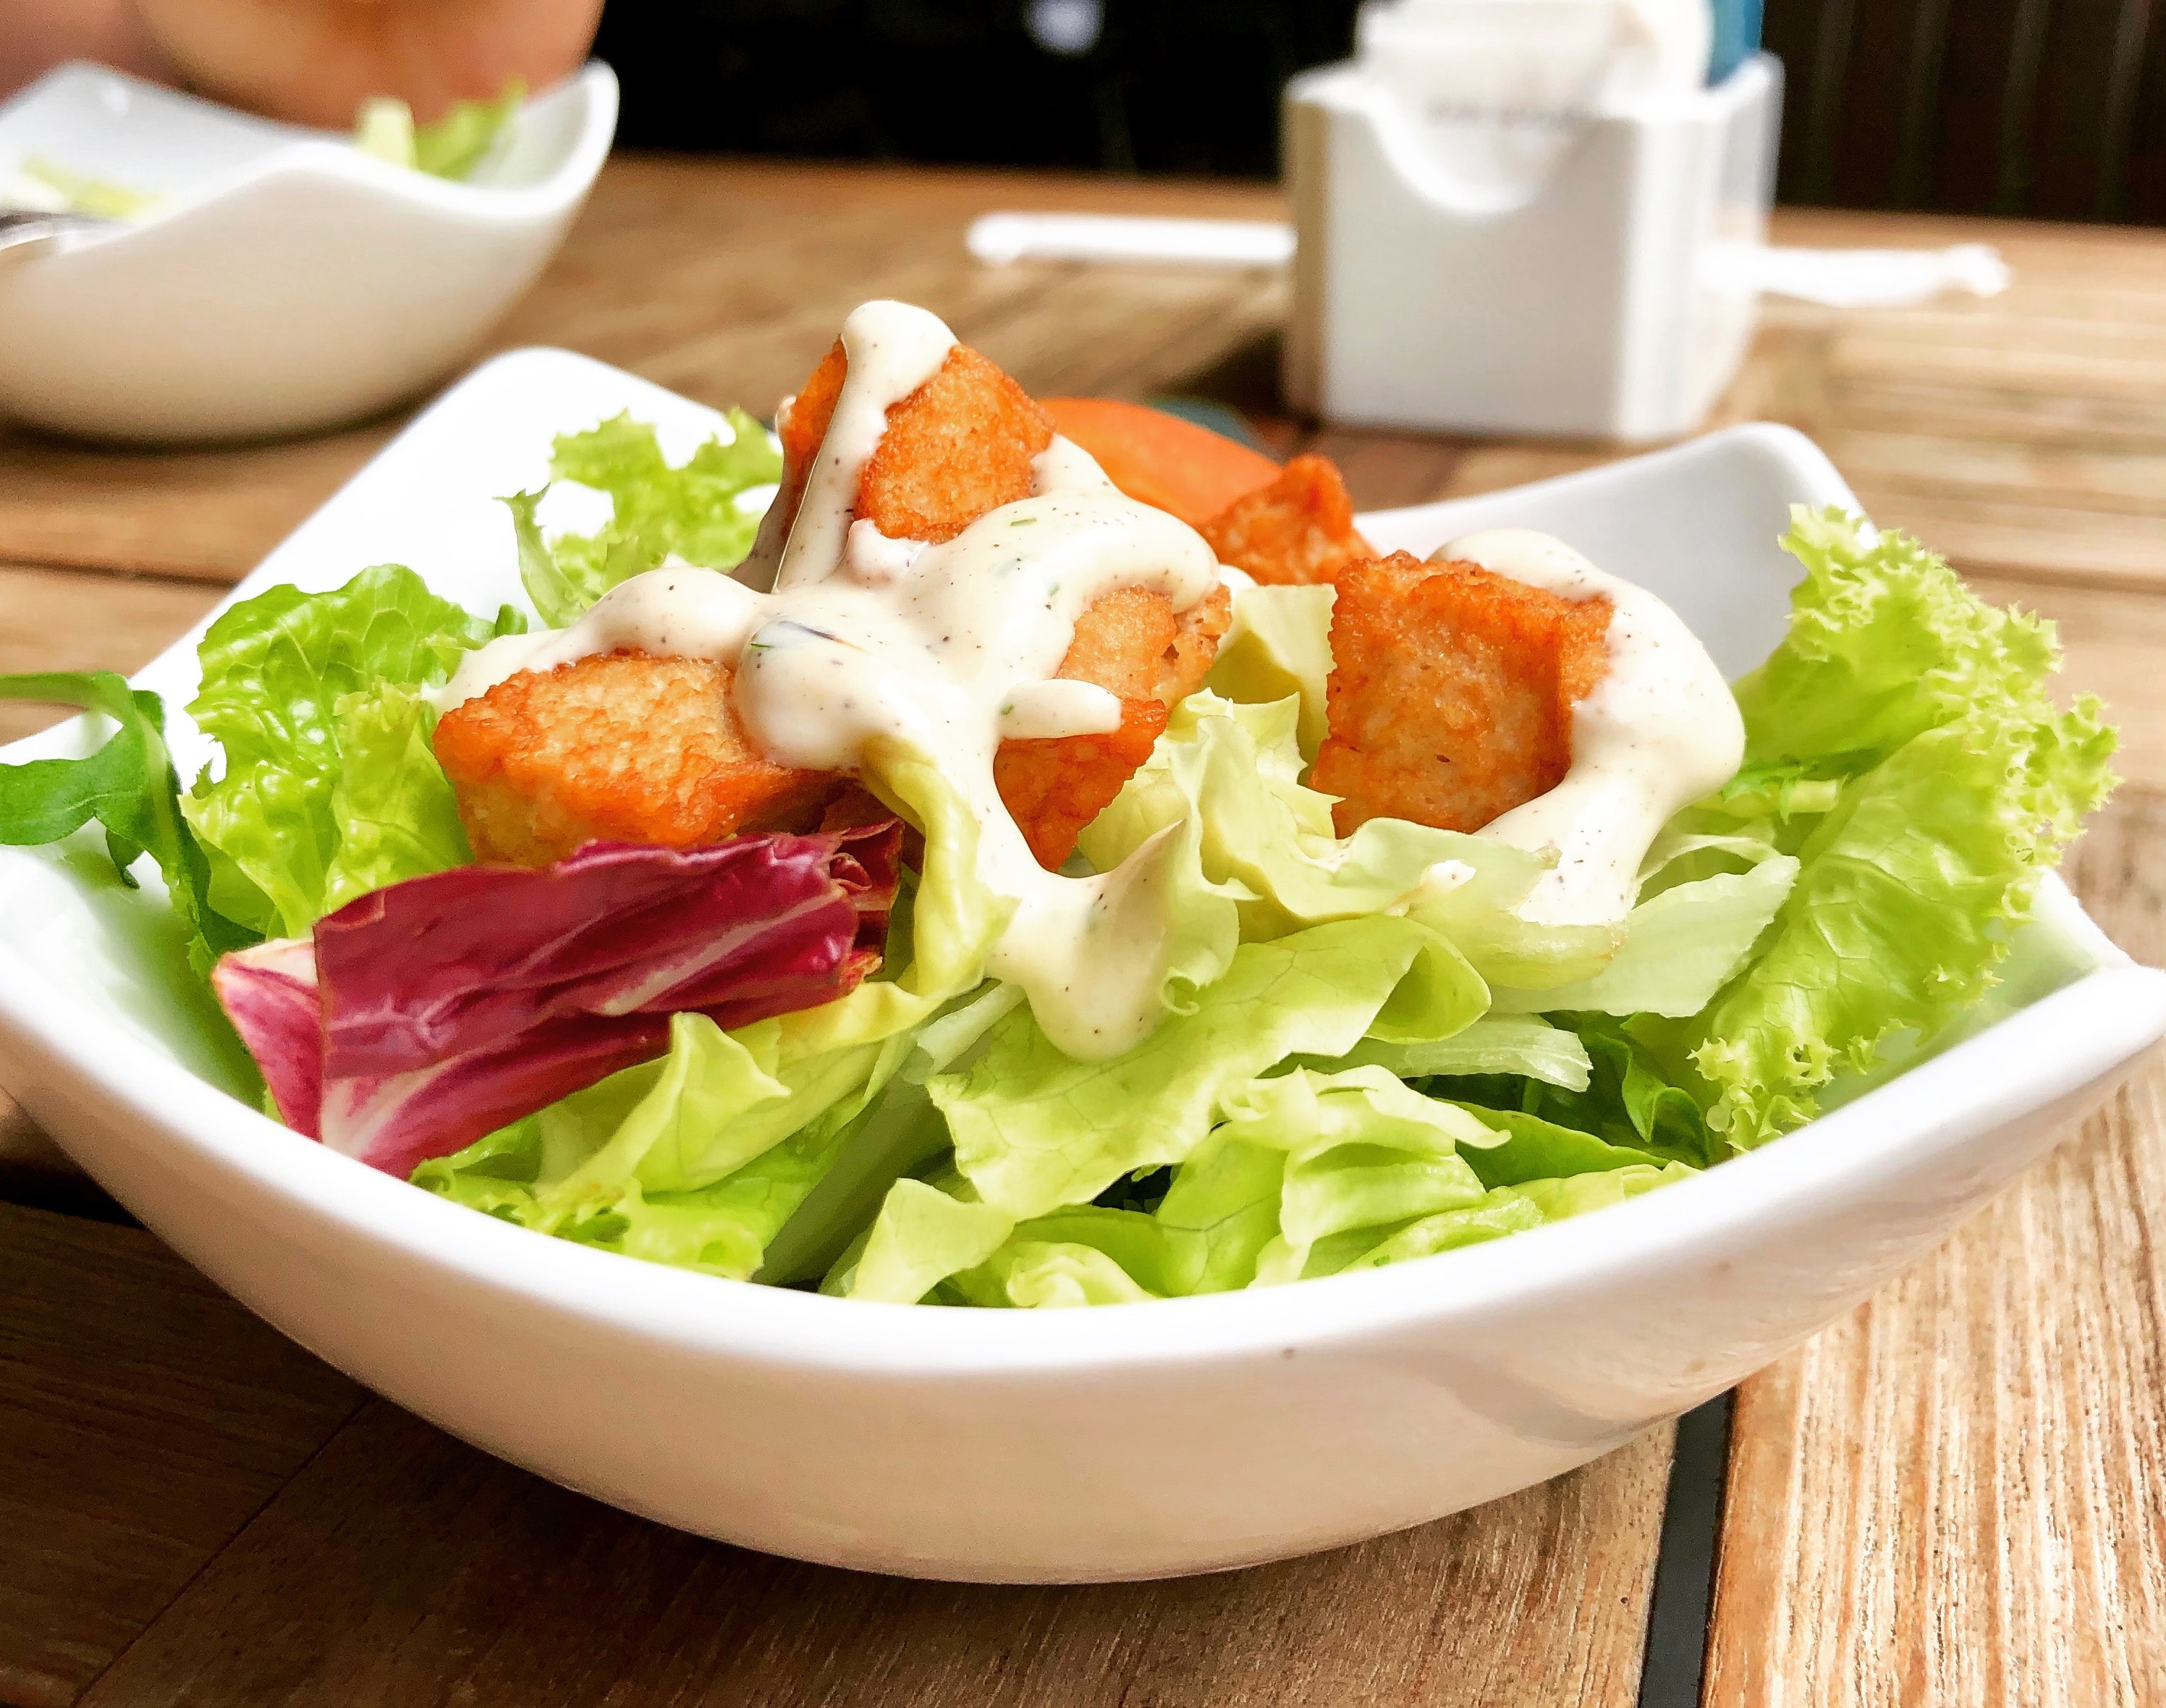
dish, food, cuisine, salad, ingredient, caesar salad, lettuce, produce, garden salad, spinach salad, vegetable, leaf vegetable, meat, romaine lettuce, vegetarian food, recipe, Iceburg lettuce, greek food